Campbell W. Adams

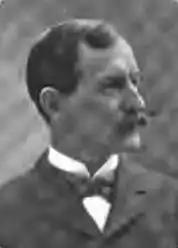
Campbell W. Adams (1897)

Campbell W. Adams (December 9, 1852, in Utica, Oneida County, New York – November 1930) was an American civil engineer, surveyor and politician from New York. He was New York State Engineer and Surveyor from 1894 to 1898.